Albert Burdon

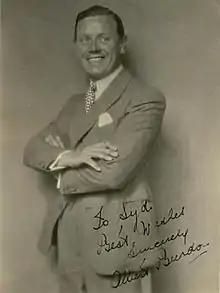

He was born in South Shields, County Durham. He started his career playing in provincial revues, and was spotted by C. B. Cochran who gave him a part in the Rodgers and Hart musical "Ever Green" at the Adelphi Theatre in London in 1930.